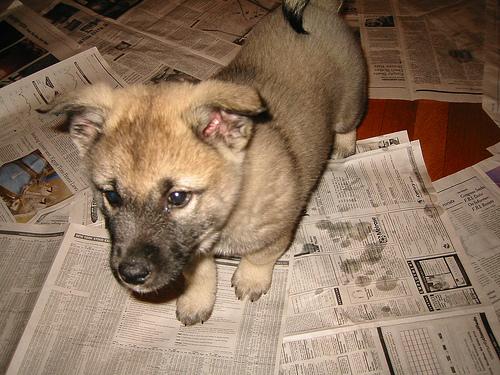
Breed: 217-n000046-Norwegian_elkhound